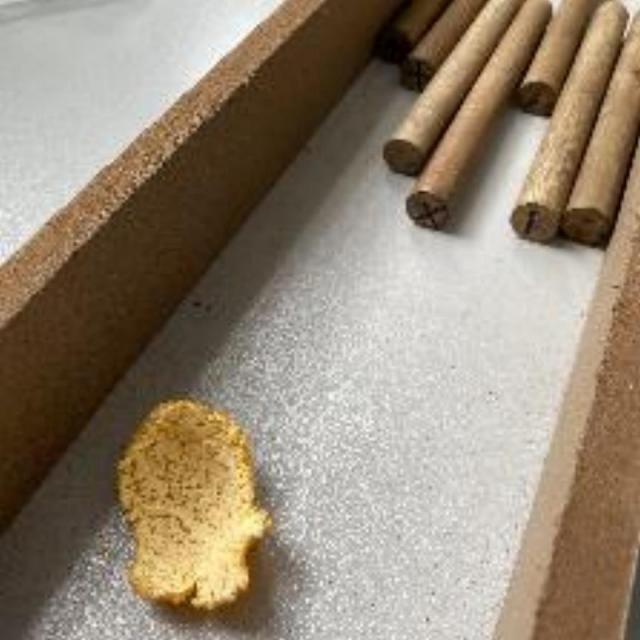
Label: peels